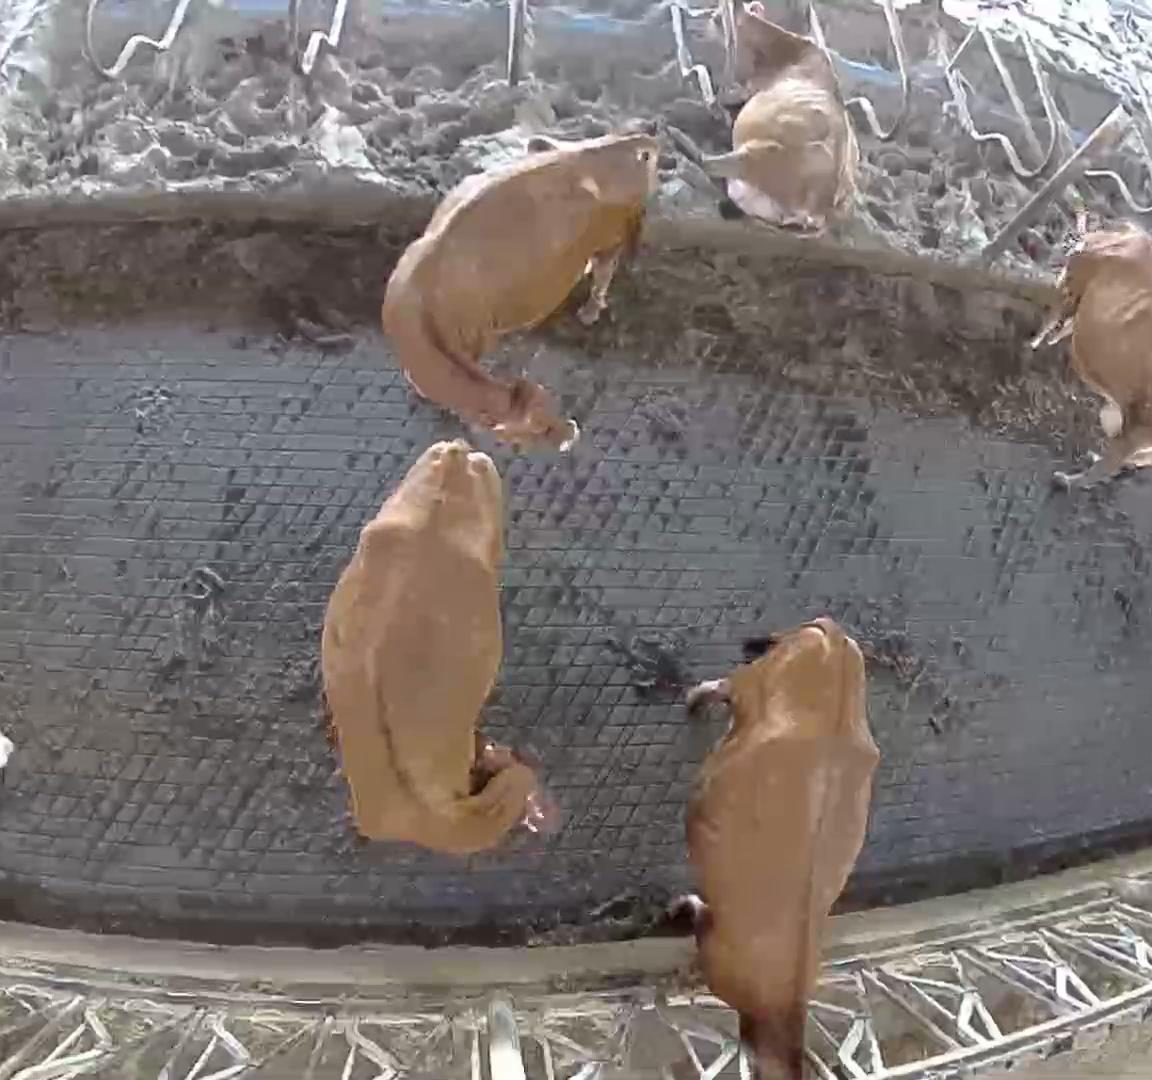
Number of cows: 7